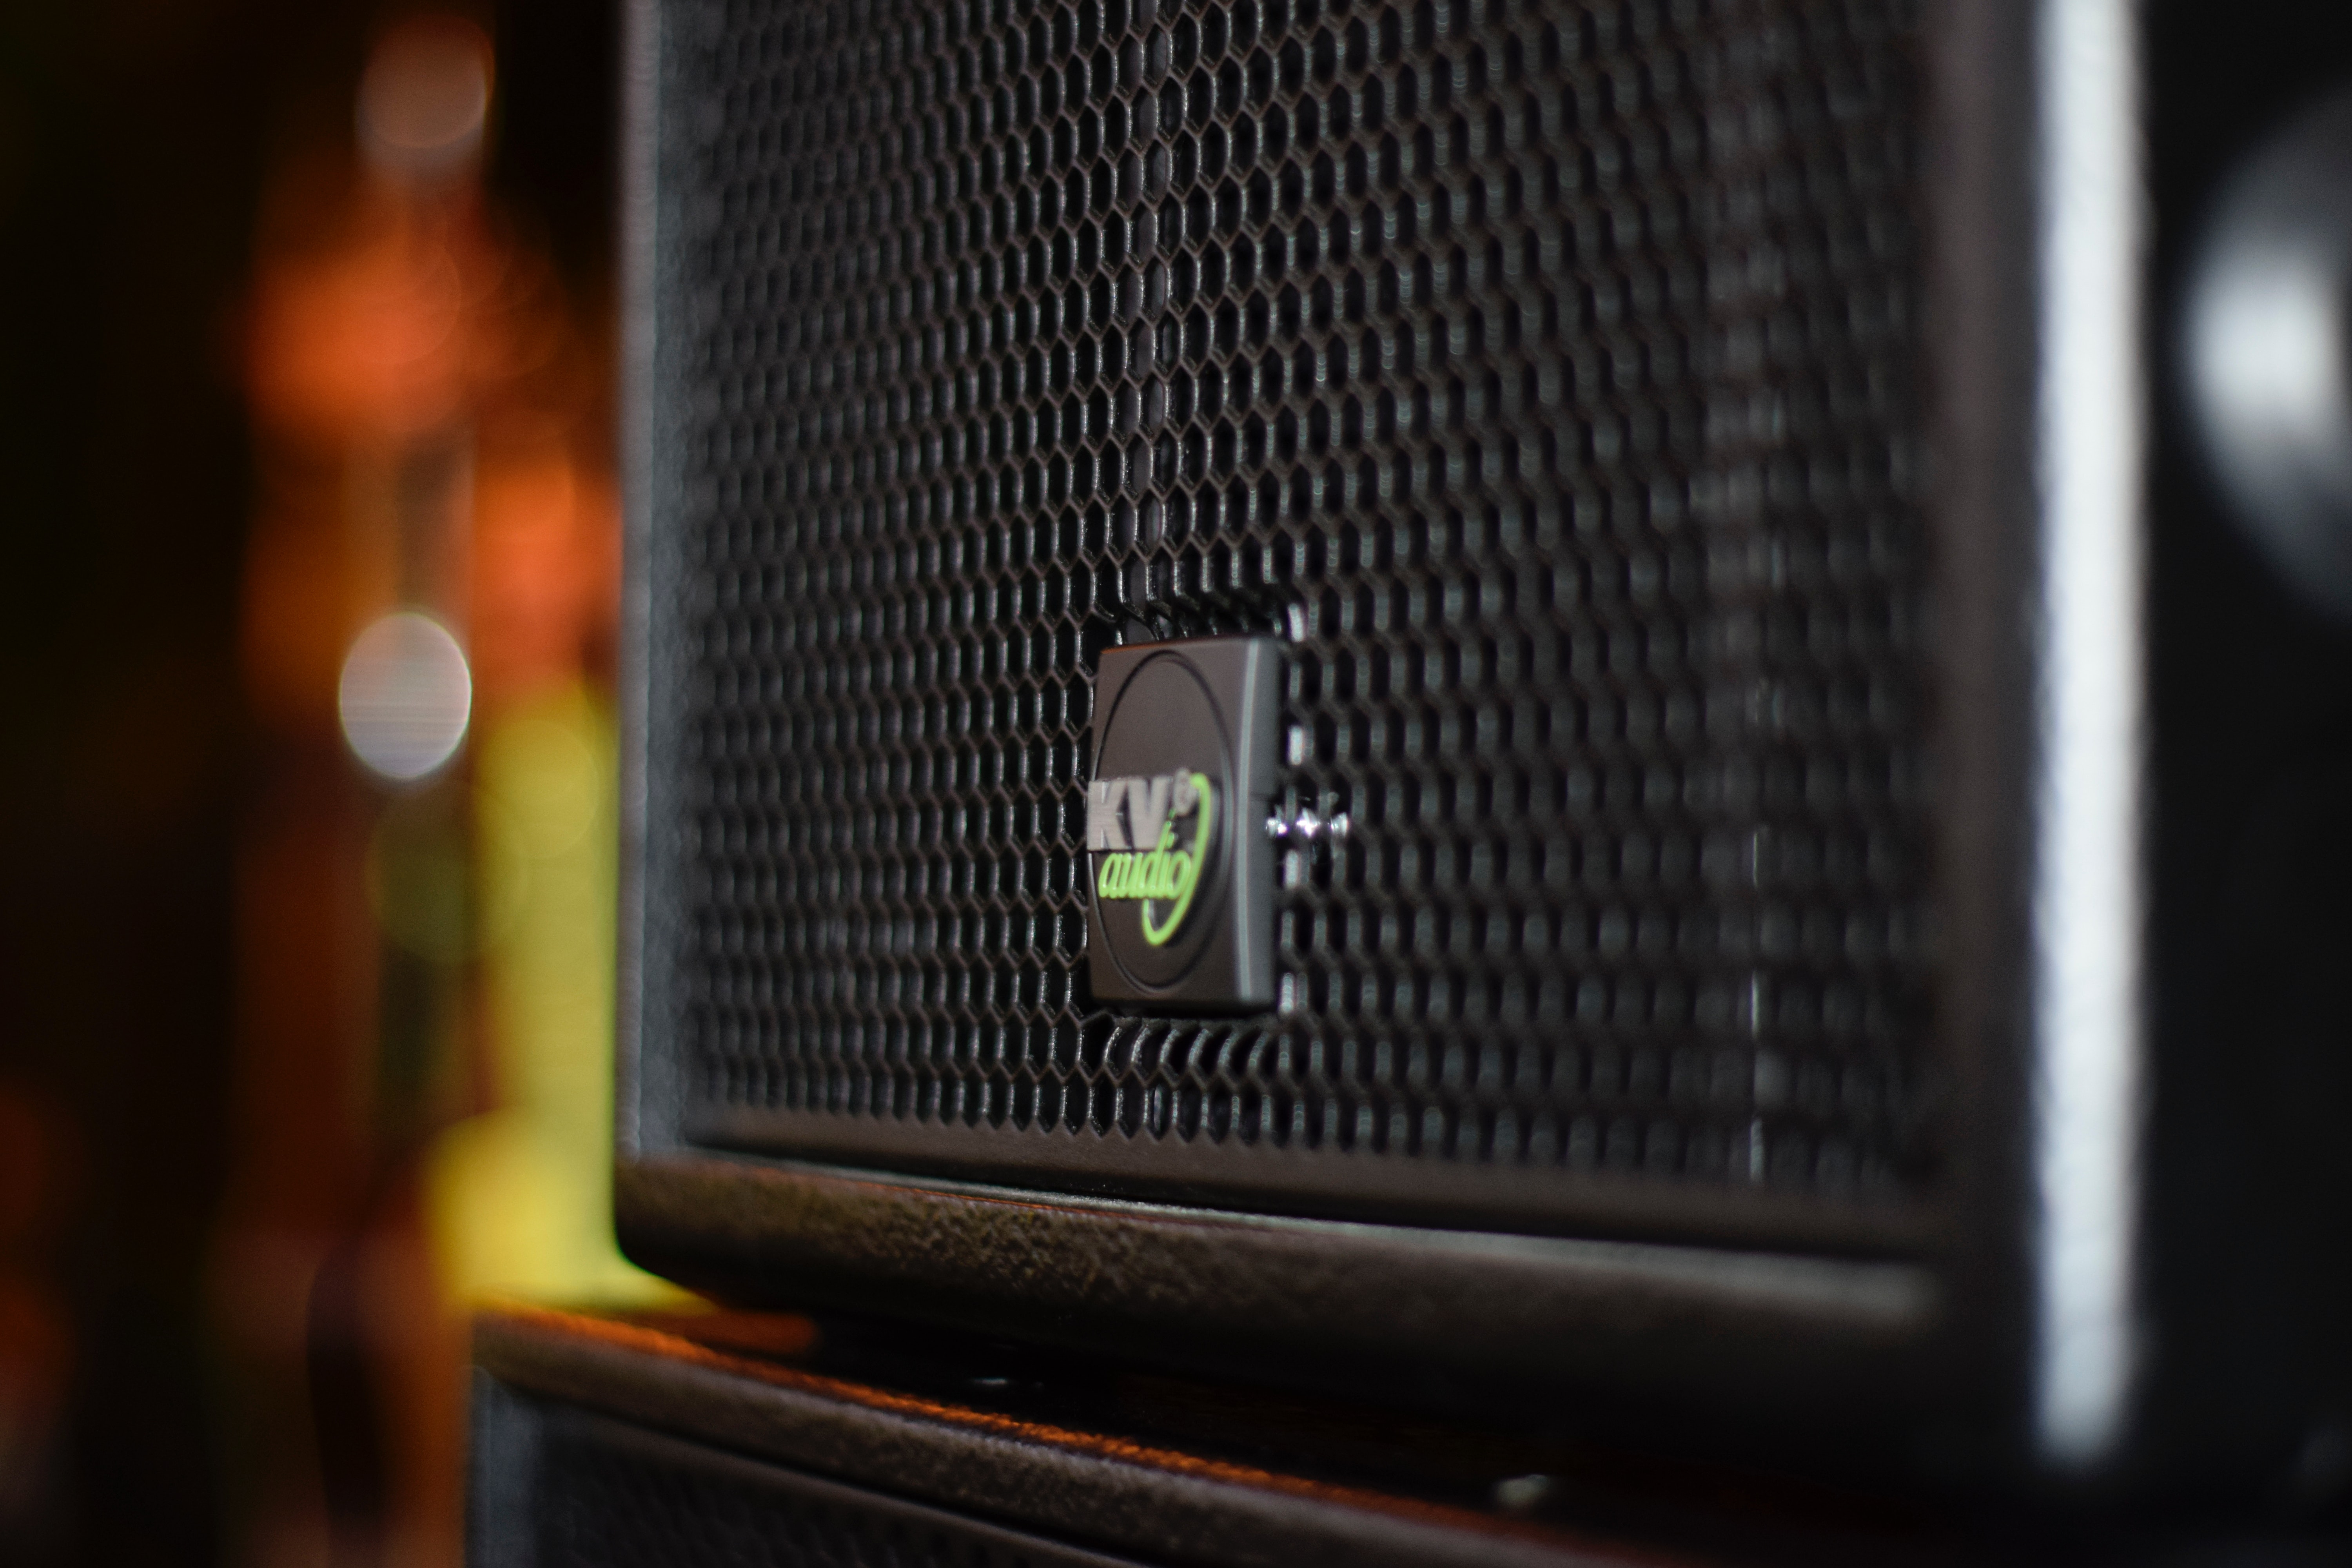
technology, audio equipment, electronic device, electronics